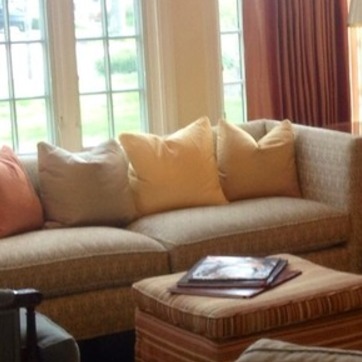
Material: fabric